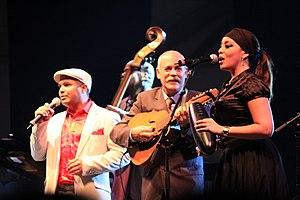
Orquesta Buena Vista Social Club pendant le Festival interceltique de Lorient, avec Barbarito Torres